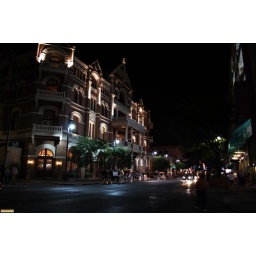
...liked the building with the horse in front.Austin, Texas